Universal health care by country

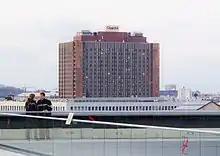
The Charité (Hospital) in Berlin

Israel has a system of universal healthcare as set out by the 1995 National Health Insurance Law. The state is responsible for providing health services to all residents of the country, who can register with one of the four national health service funds. To be eligible, a citizen must pay a health insurance tax. Coverage includes medical diagnosis and treatment, preventive medicine, hospitalization (general, maternity, psychiatric and chronic), surgery and transplants, preventive dental care for children, first aid and transportation to a hospital or clinic, medical services at the workplace, treatment for drug abuse and alcoholism, medical equipment and appliances, obstetrics and fertility treatment, medication, treatment of chronic diseases and paramedical services such as physiotherapy and occupational therapy.